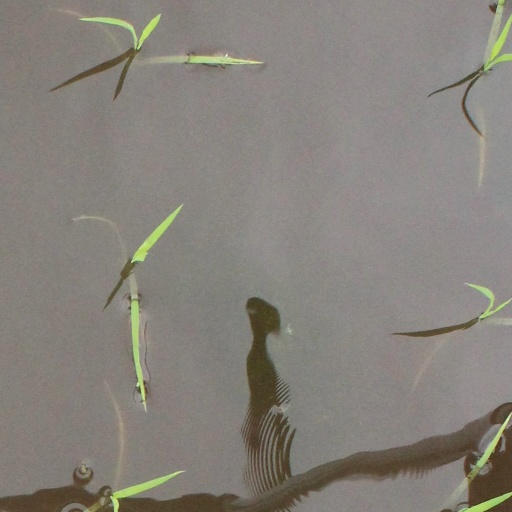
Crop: rice